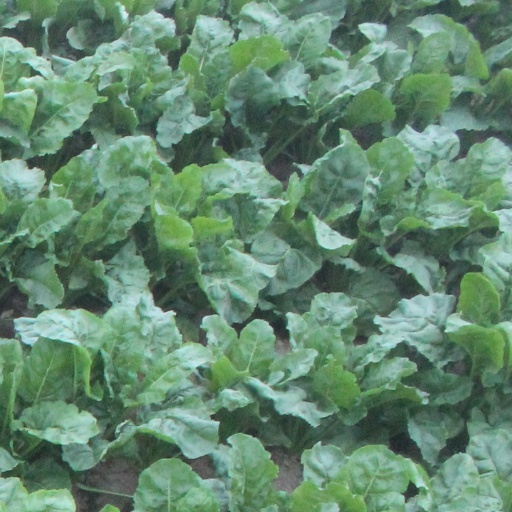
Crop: sugar beet